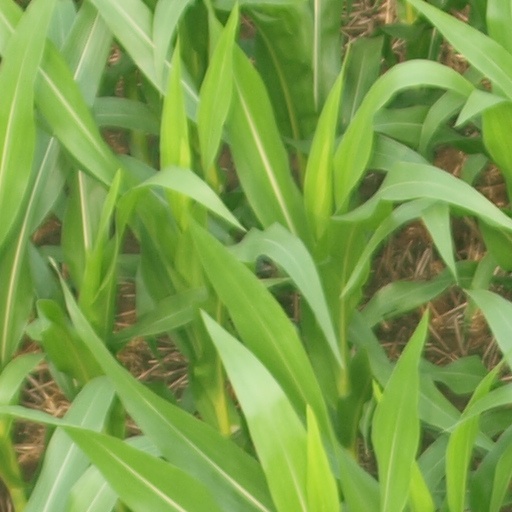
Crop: maize; corn